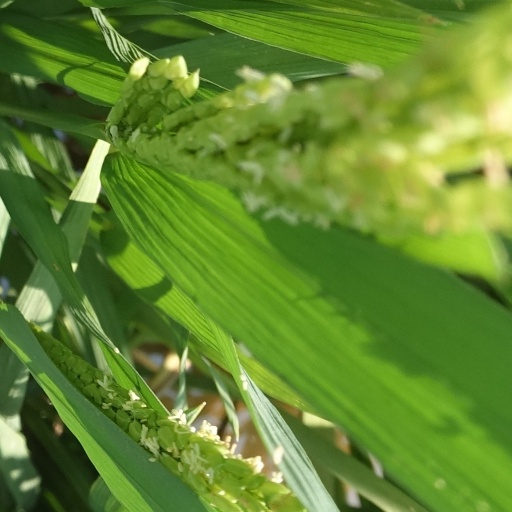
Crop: rice